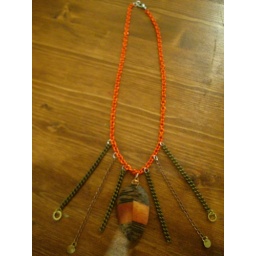
feather or flower in orange